Windy Hill, Kilmacolm

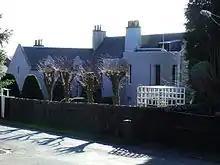
'Windy Hill' from Rowantreehill Road in 2007.

Walter Blackie and his wife viewed the house, with Mackintosh, before commissioning him to design Hill House.